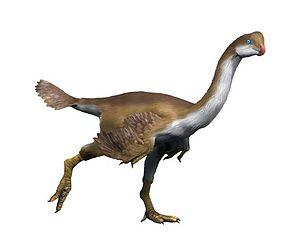
Apatoraptor est un genre éteint de dinosaures théropodes de la famille des caenagnathidés, découvert dans la partie inférieure de la formation de Horseshoe Canyon datée du Campanien en Alberta au Canada.